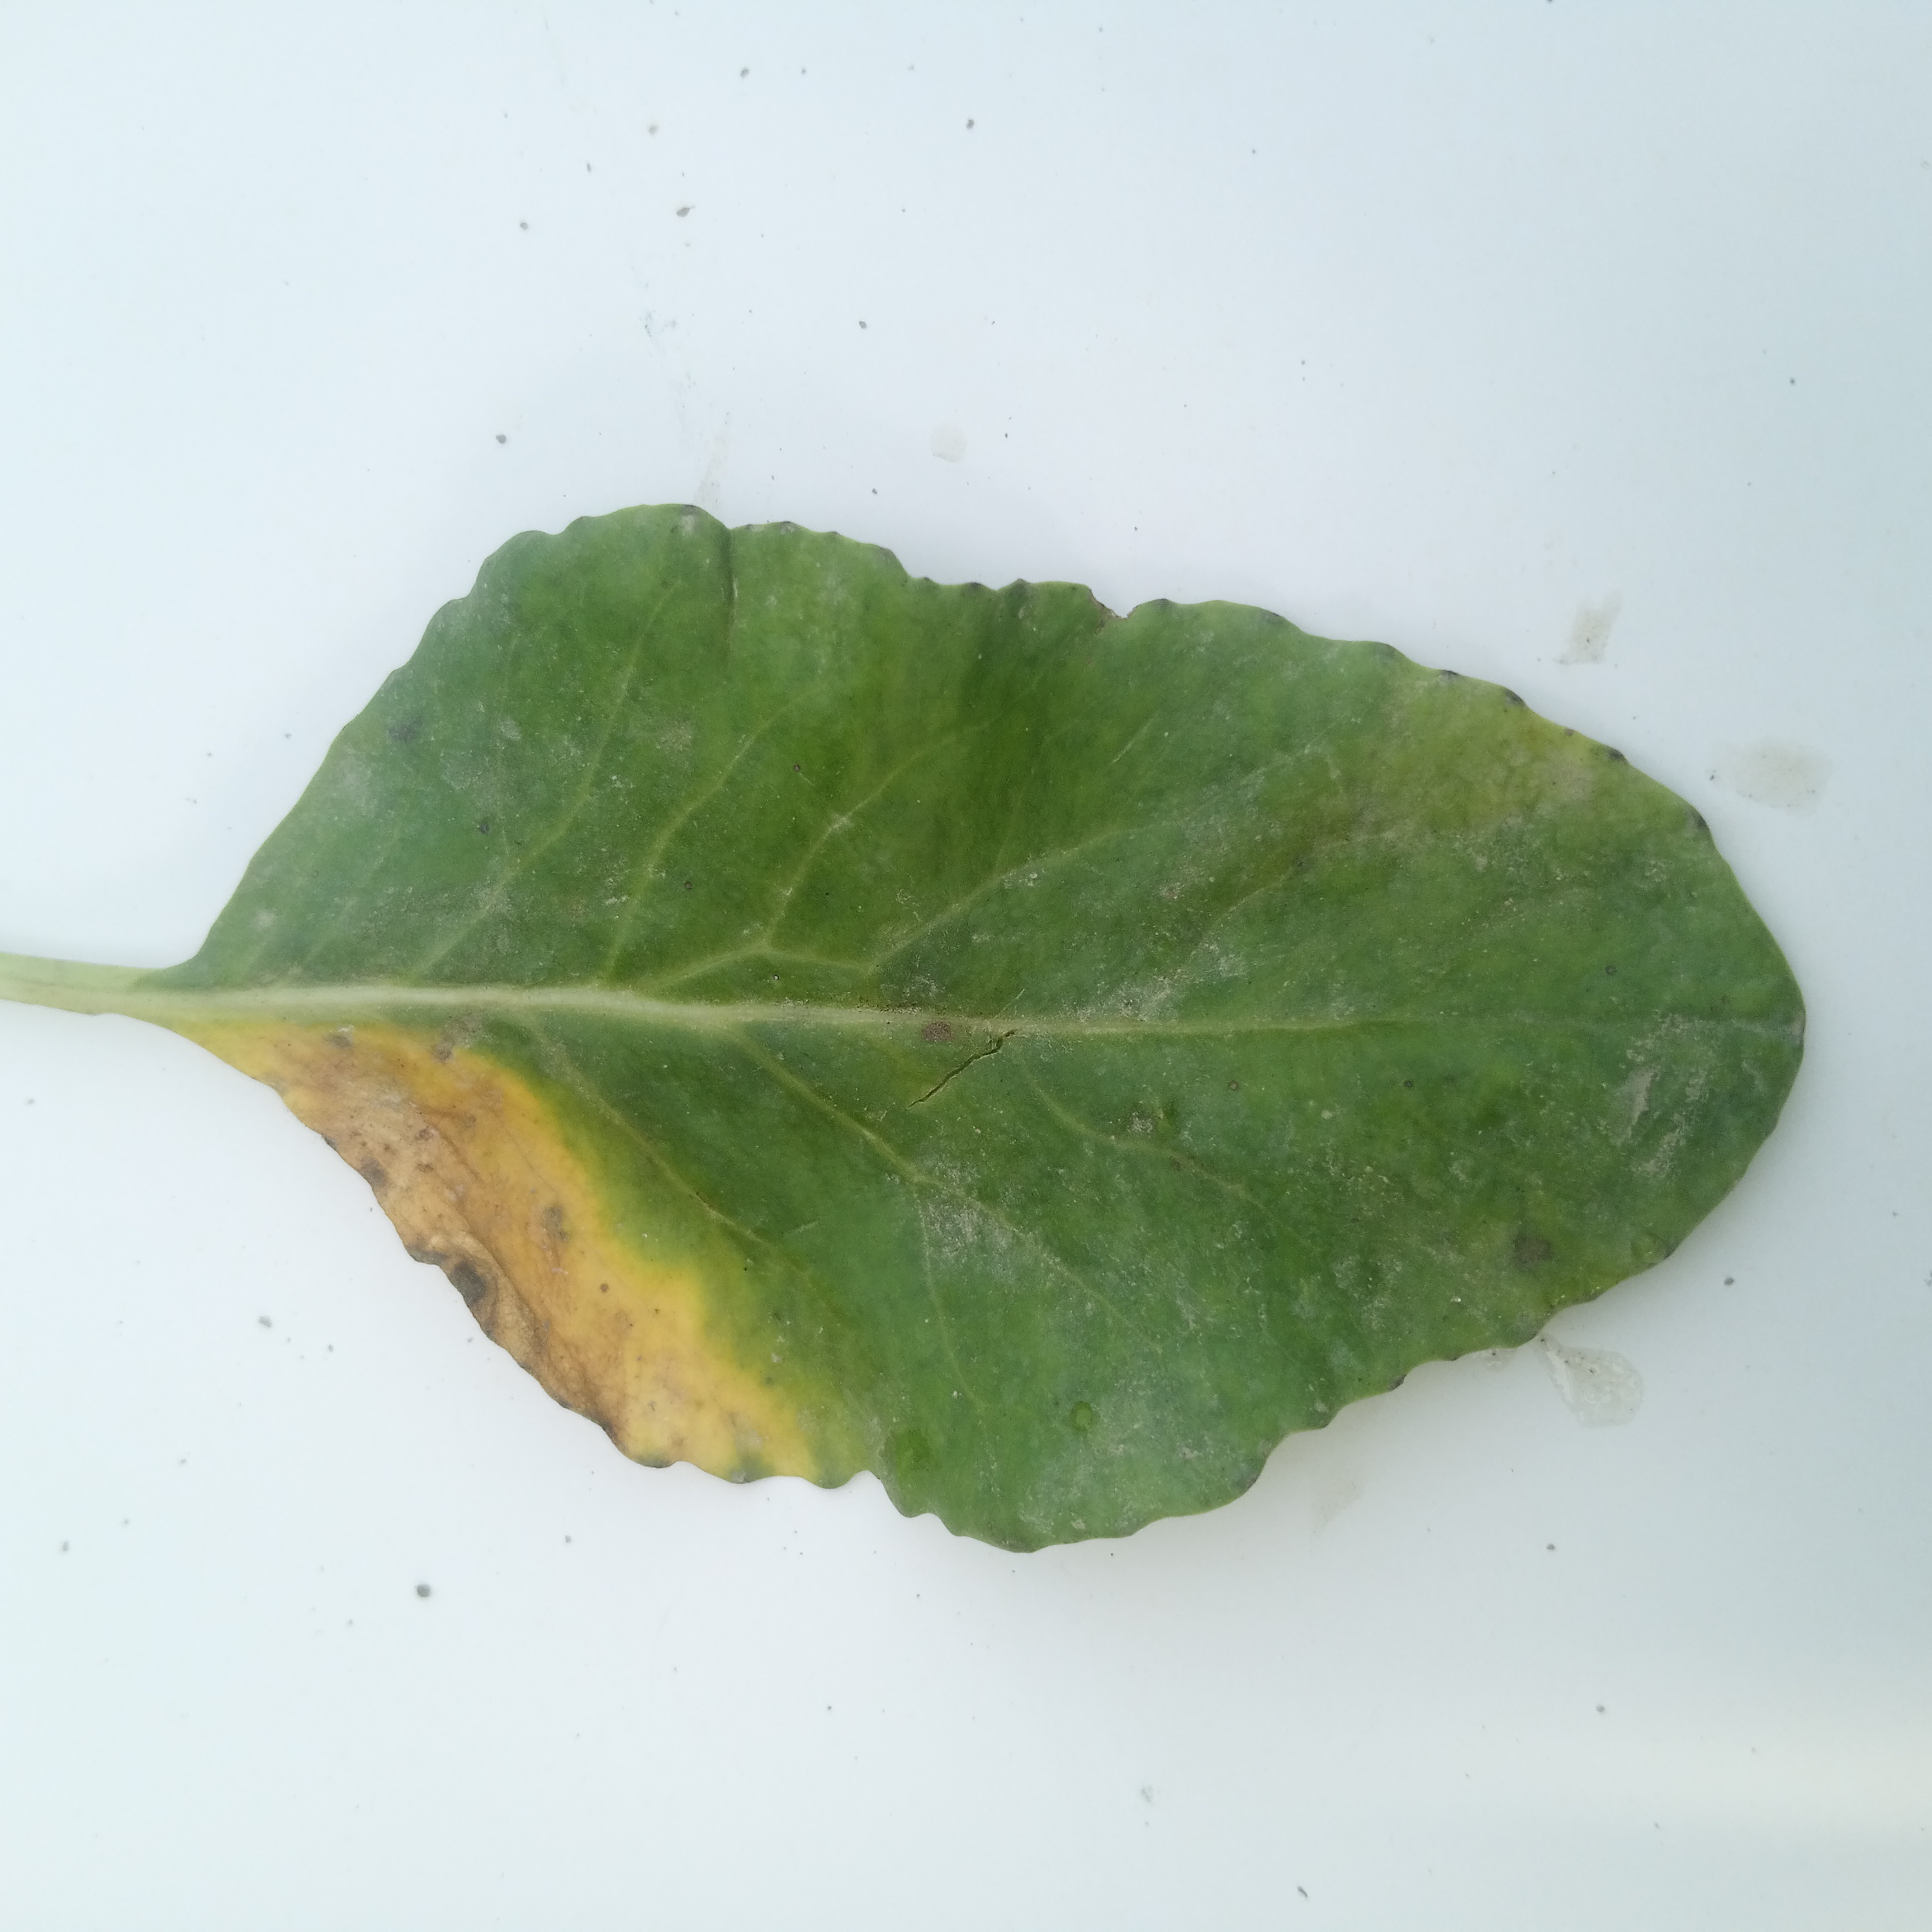
Label: Black Rot